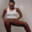
Label: woman